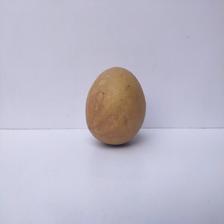
Size: Large